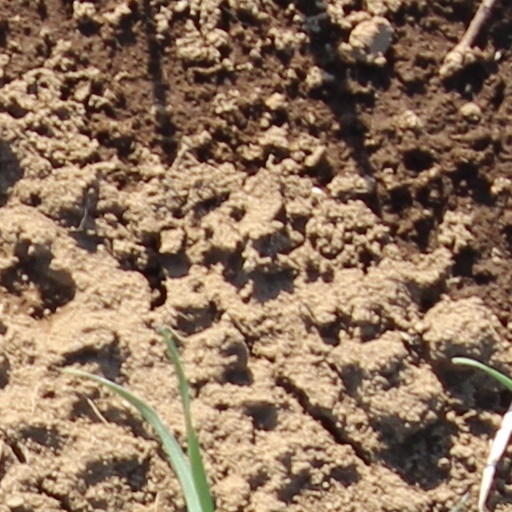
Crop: wheat